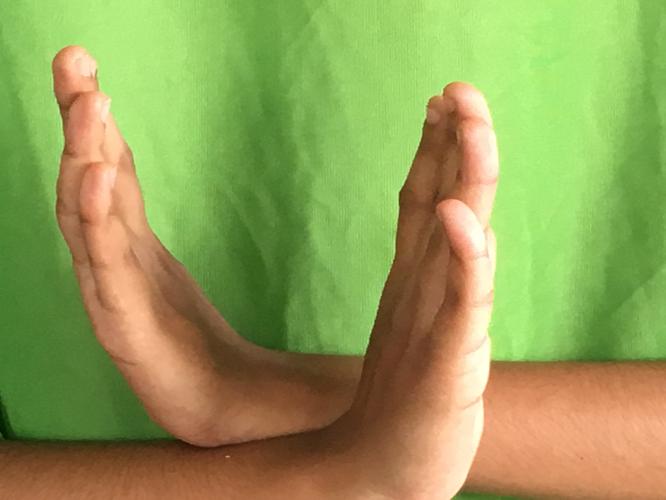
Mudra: Swastikam
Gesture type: double_hand